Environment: real
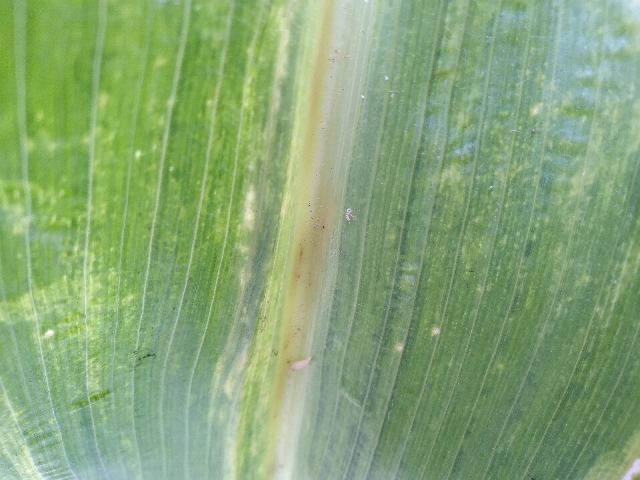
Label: lethal_necrosis